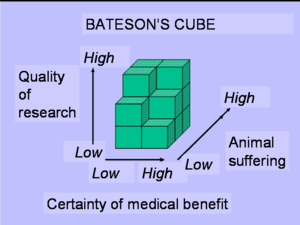
Sir Paul Patrick Gordon Bateson, né le 31 mars 1938 et mort le 1ᵉʳ août 2017, est un biologiste et écrivain scientifique britannique.